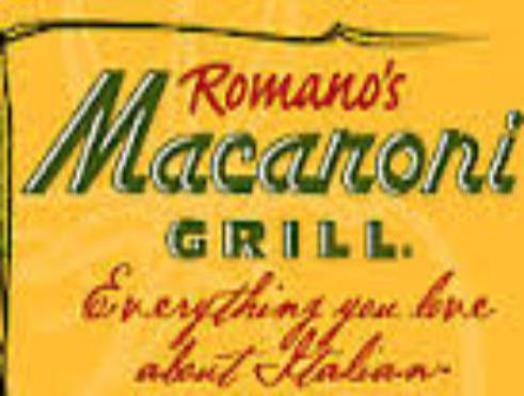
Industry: Food